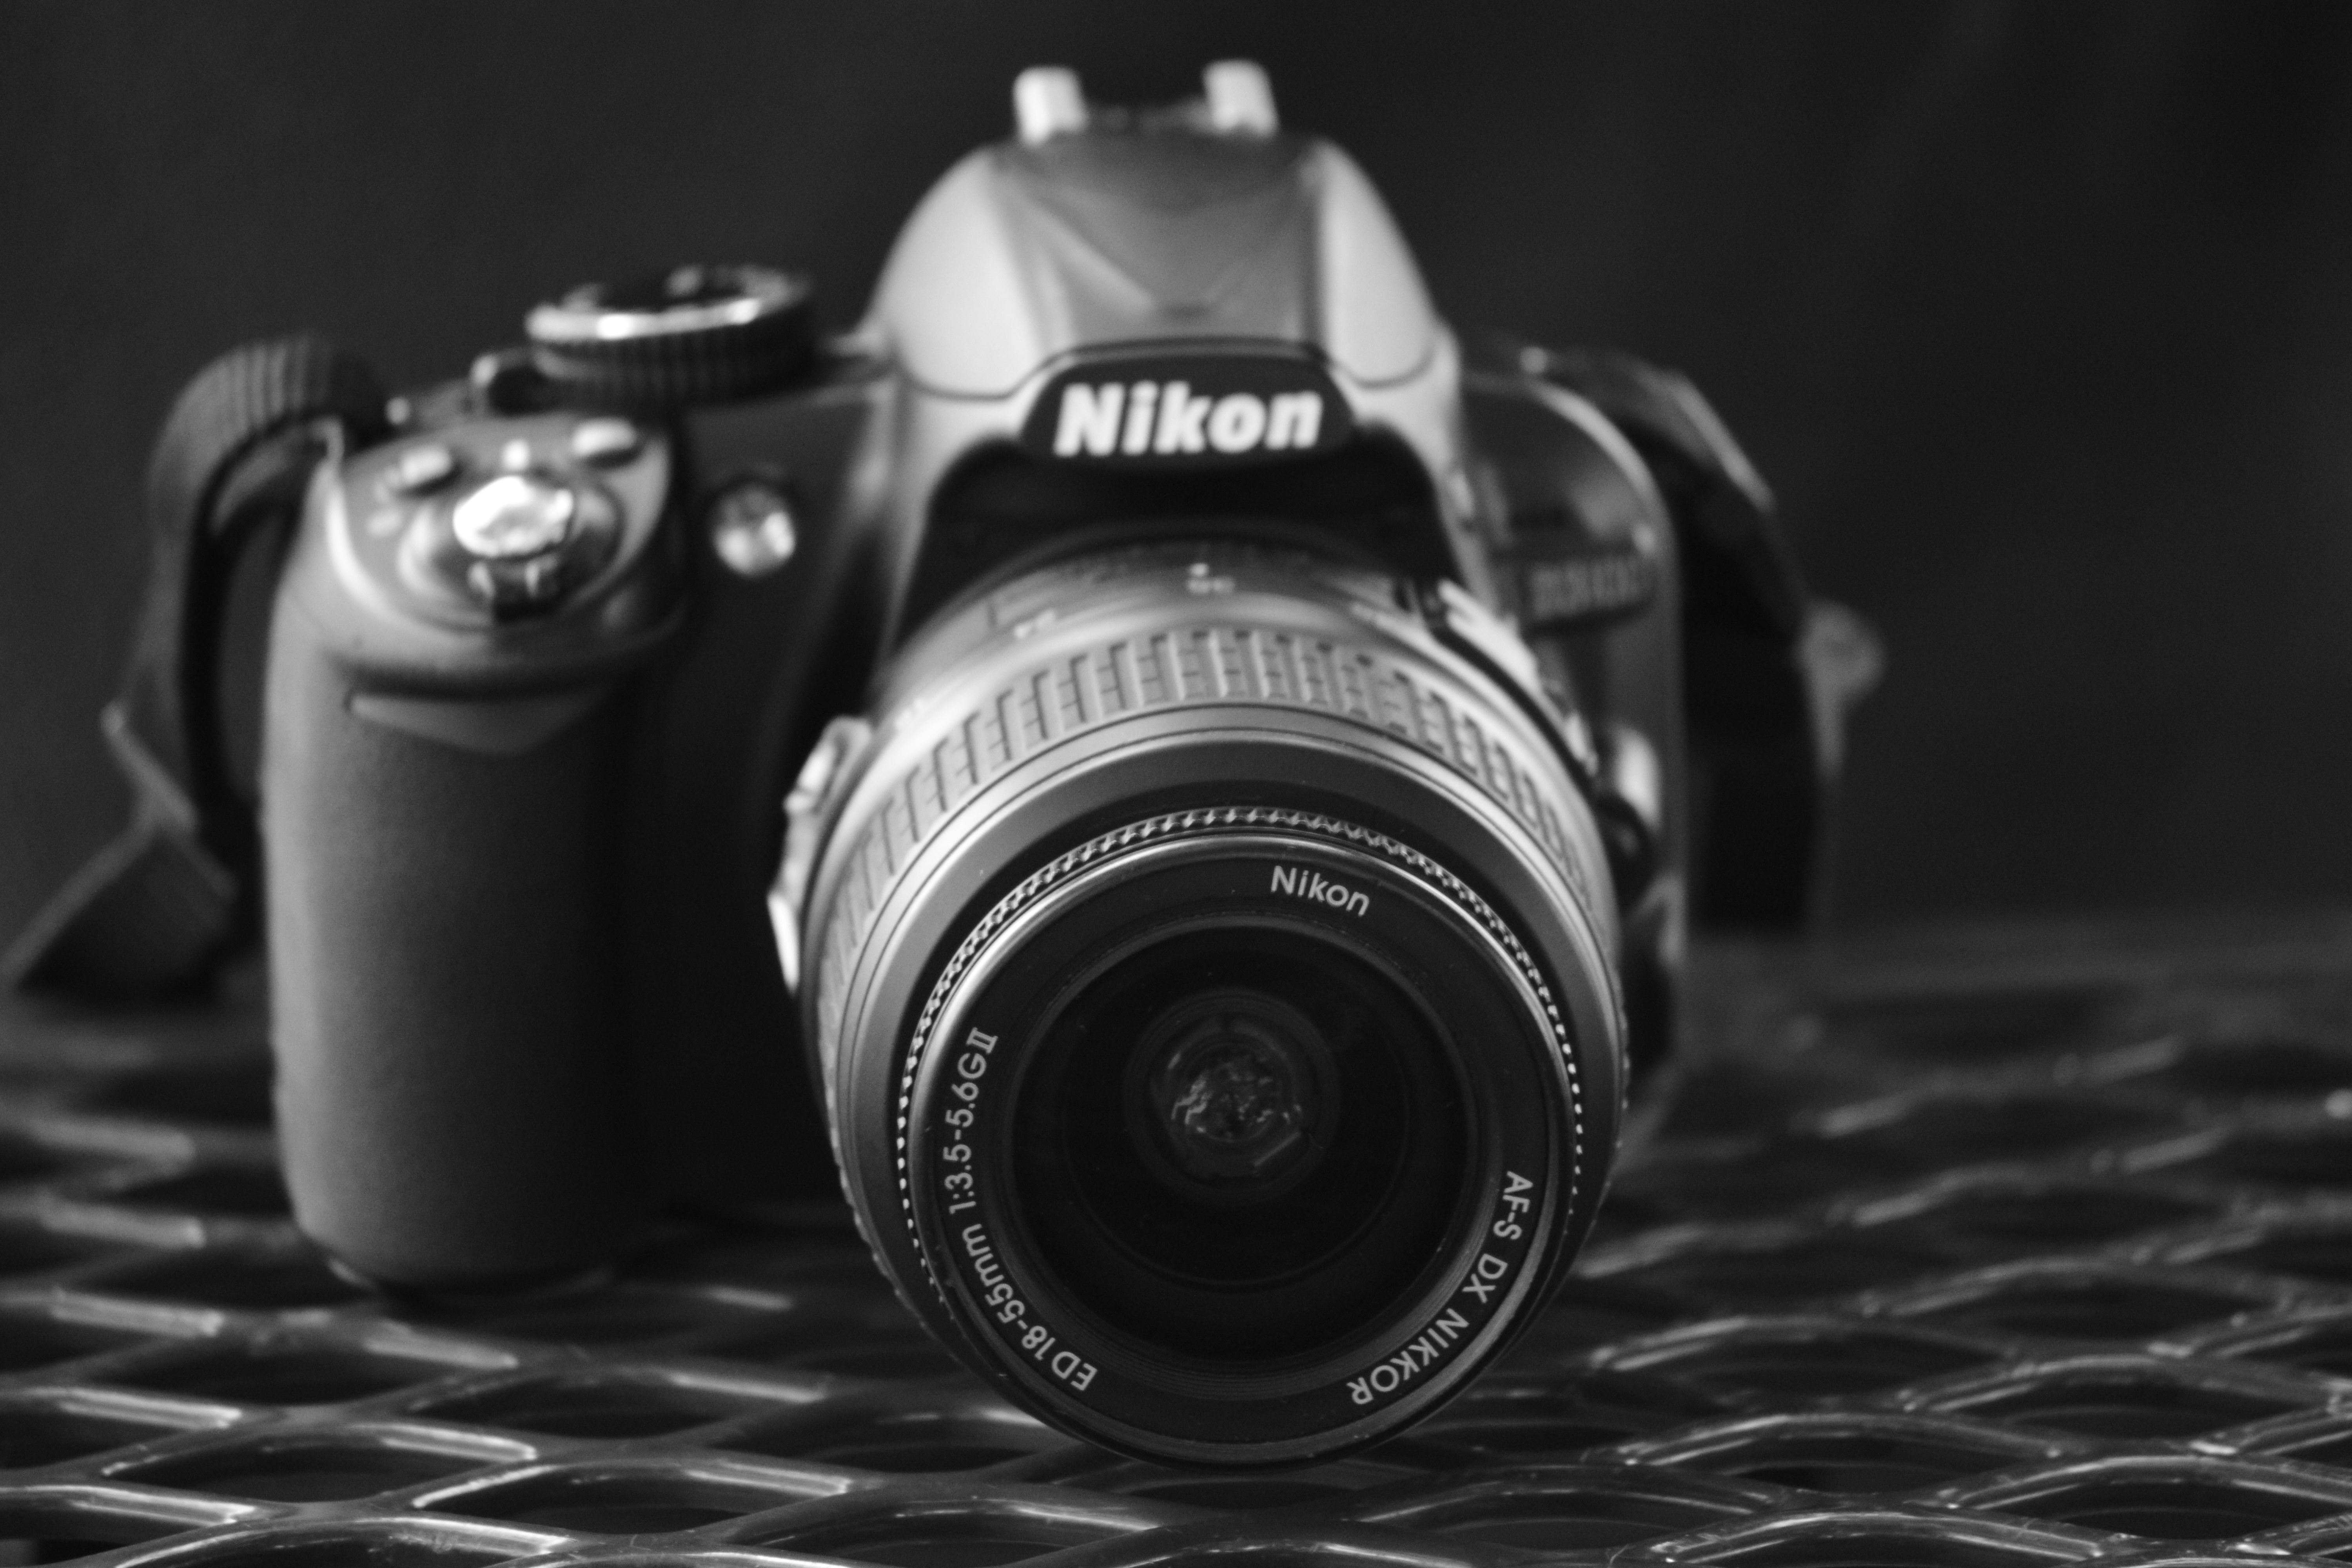
black and white, camera, monochrome, reflex camera, digital camera, camera lens, monochrome photography, digital slr, single lens reflex camera, cameras optics, mirrorless interchangeable lens camera